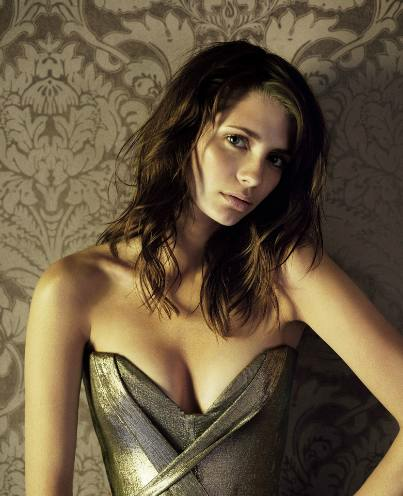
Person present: Yes